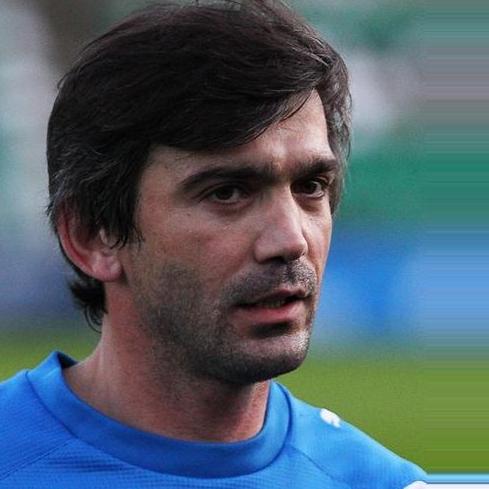
Age: 36